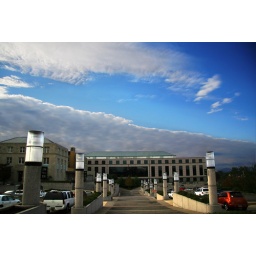
the shelf in the sky